Men of the Sky (1942 film)

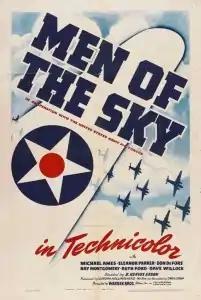
Film poster

Men of the Sky is a 1942 American Technicolor short propaganda film, directed by B. Reeves Eason. The documentary film reenacted the training of a group of United States Army Air Forces (USAAF) pilots.